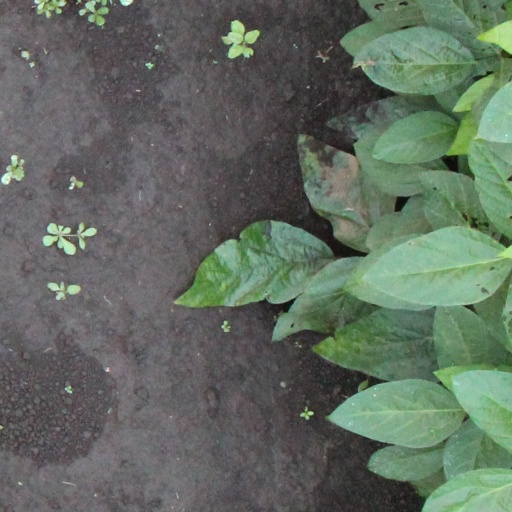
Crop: soybean